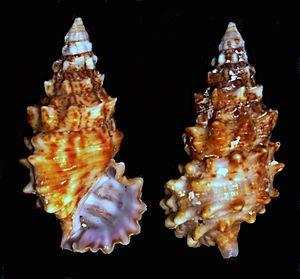
Cerithium est un genre de mollusques gastéropodes marins de la famille des Cerithiidae.